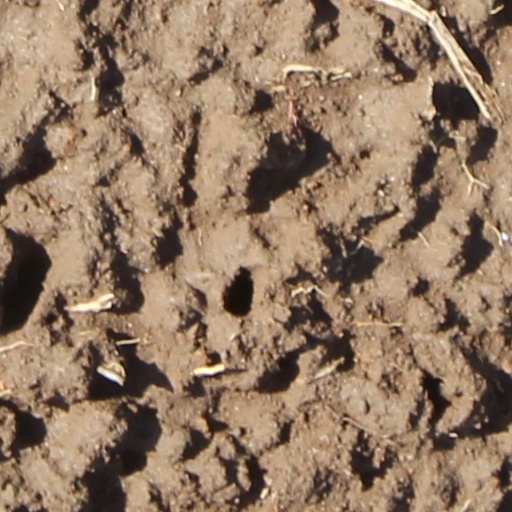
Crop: wheat